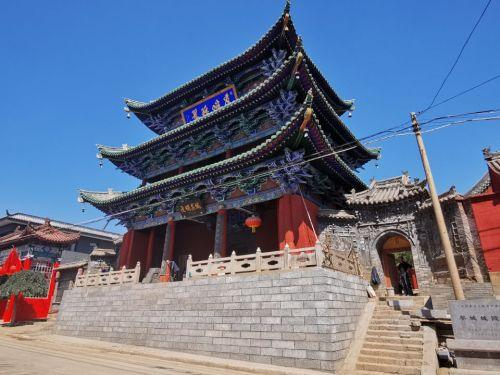
地标名称：黎城城隍庙
所在城市：长治市·黎城县